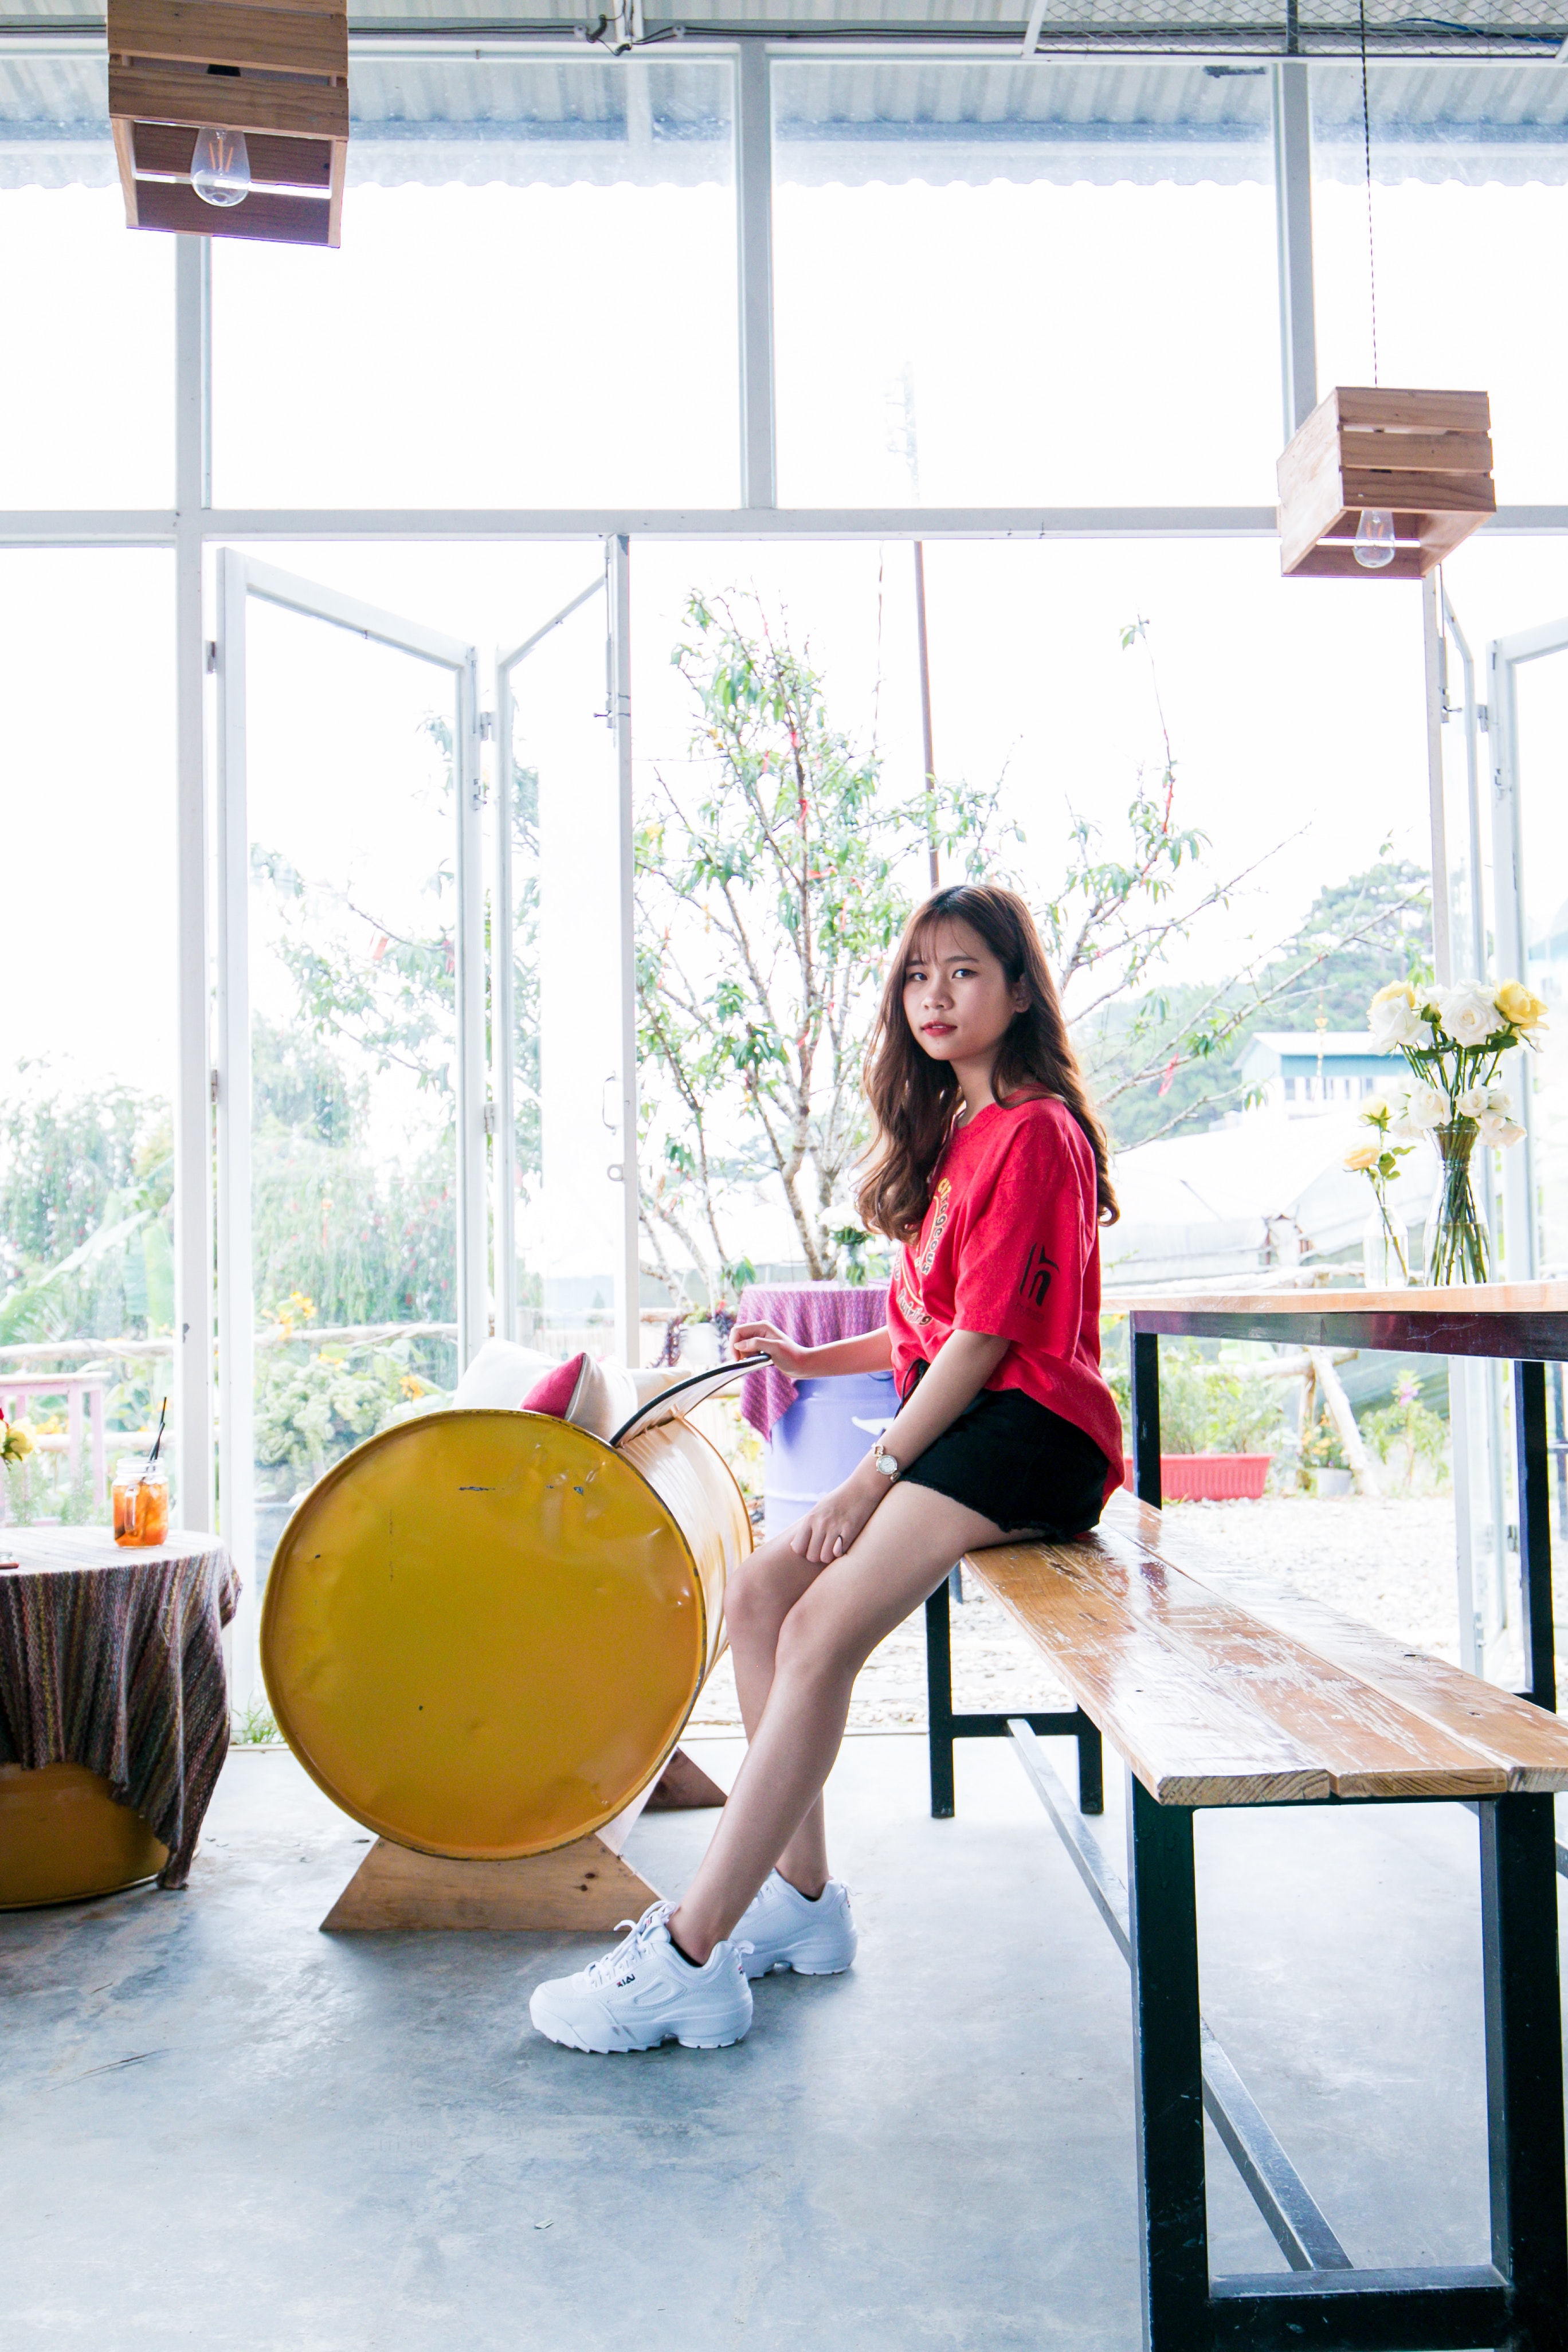
yellow, sitting, furniture, photography, leisure, photo shoot